Javier Corcobado

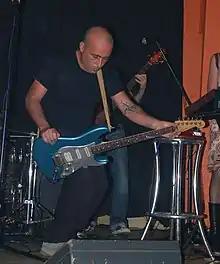
Javier Corcobado.

Javier Corcobado (born 30 July 1963) is a musician, letterist, poet and novelist. He was born in Frankfurt, Germany, the son of a couple of Spanish immigrants, and was raised in Madrid, Spain.